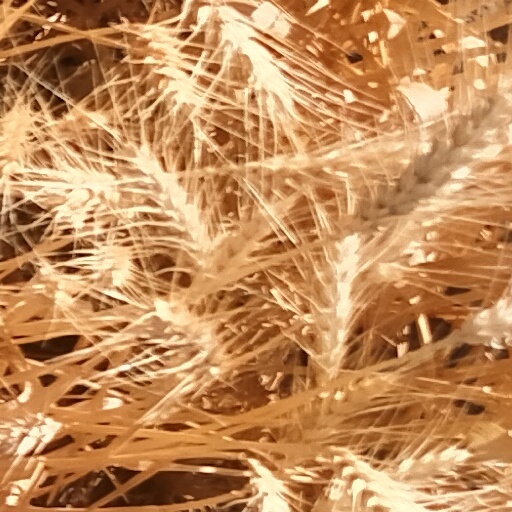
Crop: wheat